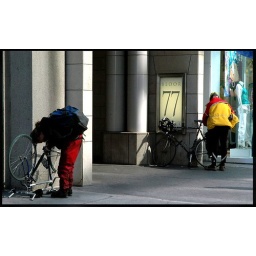
I liked the colour, I liked the fact that at that moment nobody walked in front of me...Lets face it I liked the dress in the window!March 10th